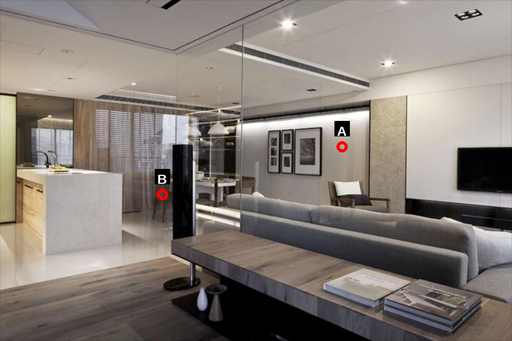
Question: Two points are circled on the image, labeled by A and B beside each circle. Which point is closer to the camera?
Select from the following choices.
(A) A is closer
(B) B is closer
Answer: A